Lake Glory

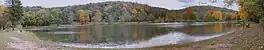
Panorama of Lake Glory (<a href="https%3A//upload.wikimedia.org/wikipedia/commons/7/75/Lake_Glory_panorama.jpg">view full size

)Lake Glory (also known as Lake Adell Marie or Lake Adele Marie) is a reservoir in Columbia County, Pennsylvania, in the United States. It has a surface area of approximately and is situated in Cleveland Township. The lake is in the vicinity of Roaring Creek, Pennsylvania Route 487, and Pennsylvania Route 42. It was first developed in the 1950s and by the 1970s was a significant recreational area in the region. The reservoir is located near the Lake Glory Campground.